Phoebe Cusden

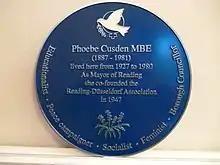
The blue plaque in Castle Street

Phoebe Cusden (1887–1981) was a socialist, trade unionist, educator, peace campaigner and politician from the English town of Reading. She was continuously active between the 1910s and the 1970s, and was a leading citizen of Reading over the middle part of the twentieth century. Particularly notable was that her local campaigning developed into an effort to broaden her own and her fellow citizens' awareness of issues of international peace and progress. She was a pioneer of local authority nursery education, and a founder of the post-war twin towns movement. Most significantly she developed a twin-town link enabling aid and practical assistance to the German city of Düsseldorf while it was still recovering from the devastation of World War II bombing. The link survives to this day.